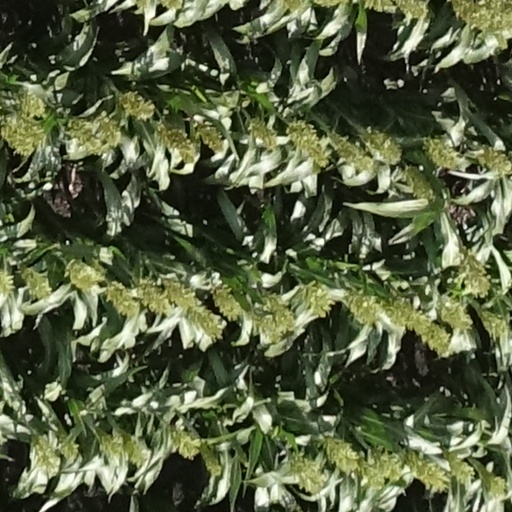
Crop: sorghum